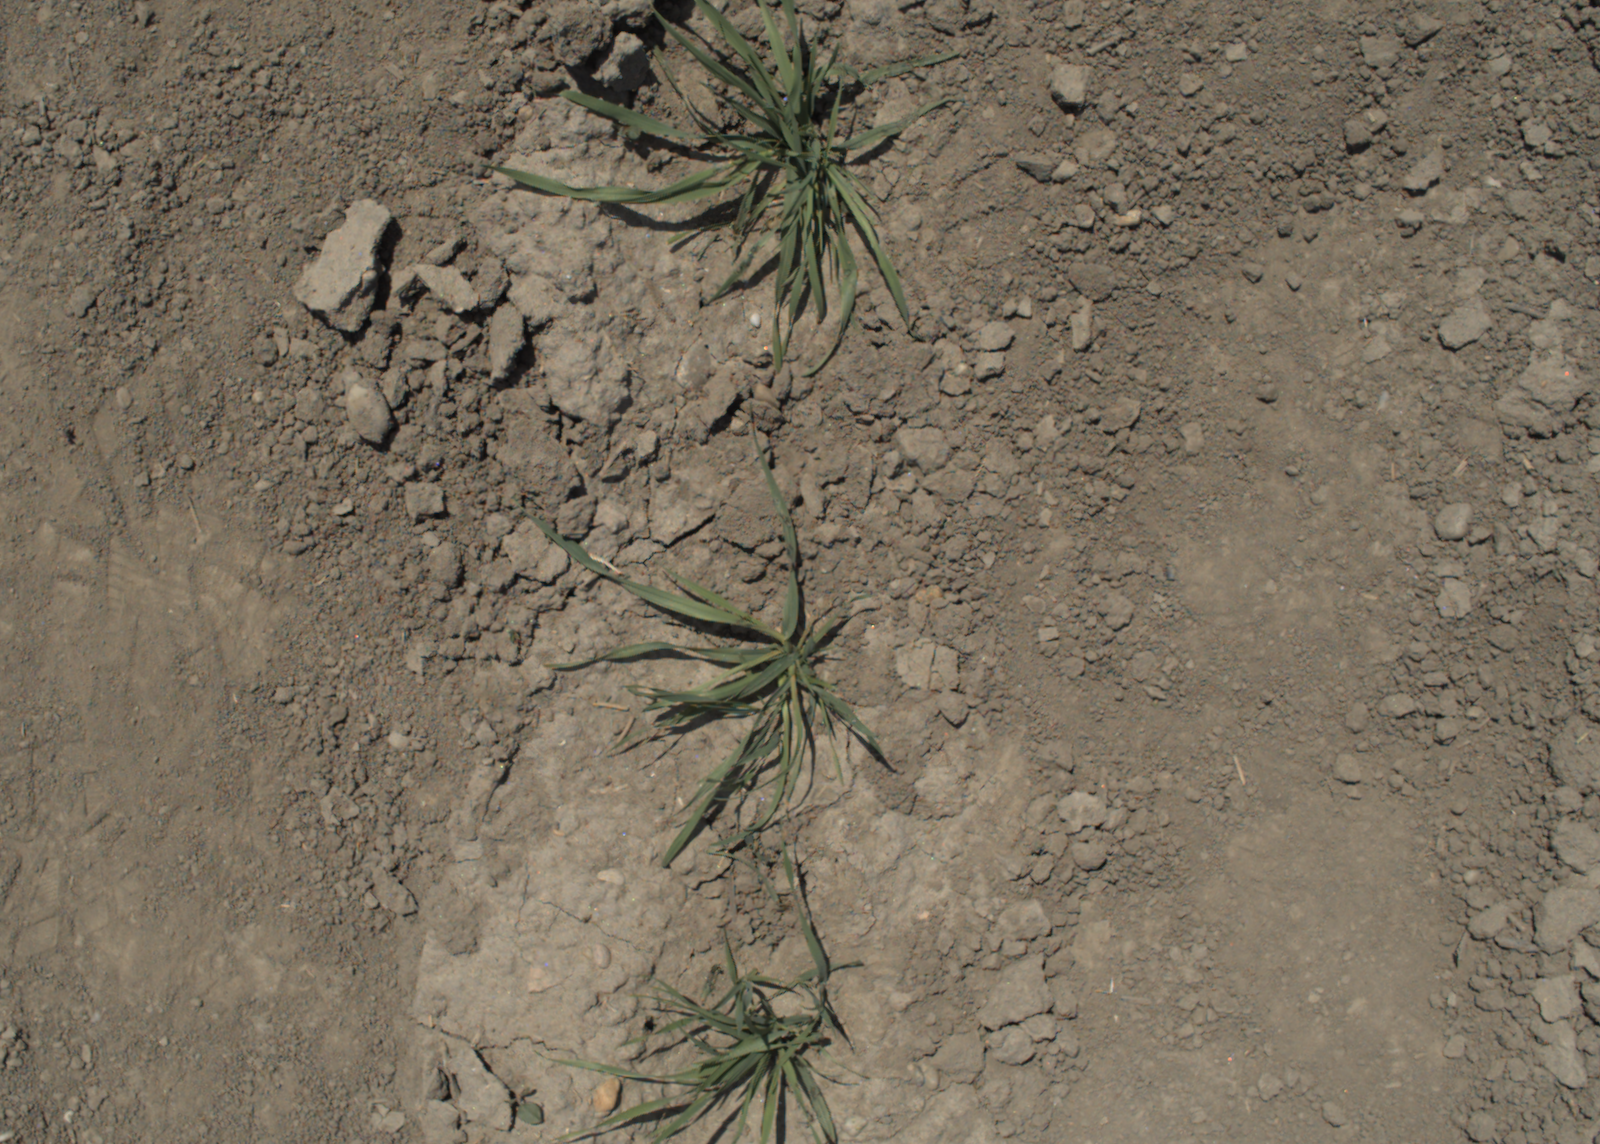
Capture date: 10.06.2021 13:00:26
Weather: sunny
Wind: light
Seeding date: 27.04.2021
Plant canopy height (mm): 797